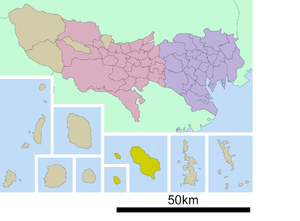
La sous-préfecture de Hachijō est une sous-division du gouvernement de la préfecture de Tōkyō au Japon.